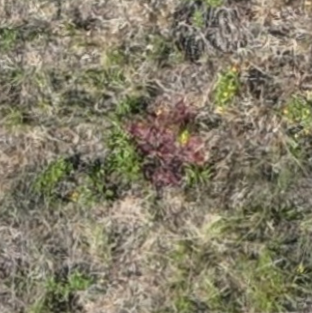
Month: july
Dye color: red
Dye concentration: high